Answer in natural language. Consider the 3D positions of the objects in the scene and not just the 2D positions in the image. Is the centerpoint of  black colour television (highlighted by a blue box) at a higher height than dark blue fabric sofa with cushions (highlighted by a green box)? Choose between the following options: no or yes
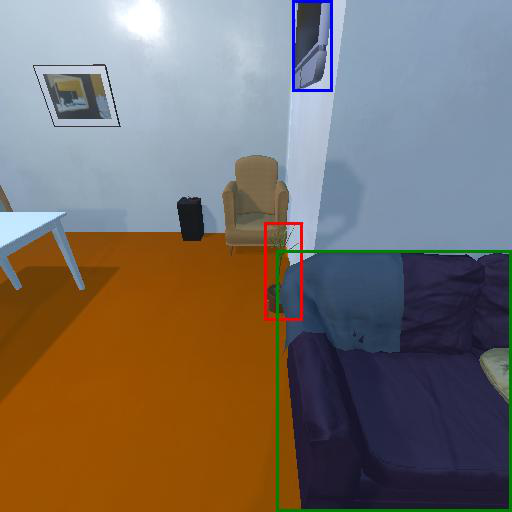
<answer>yes</answer>